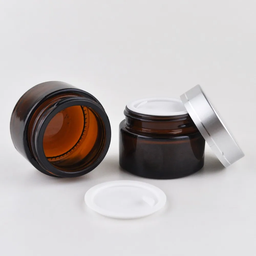
Label: glass